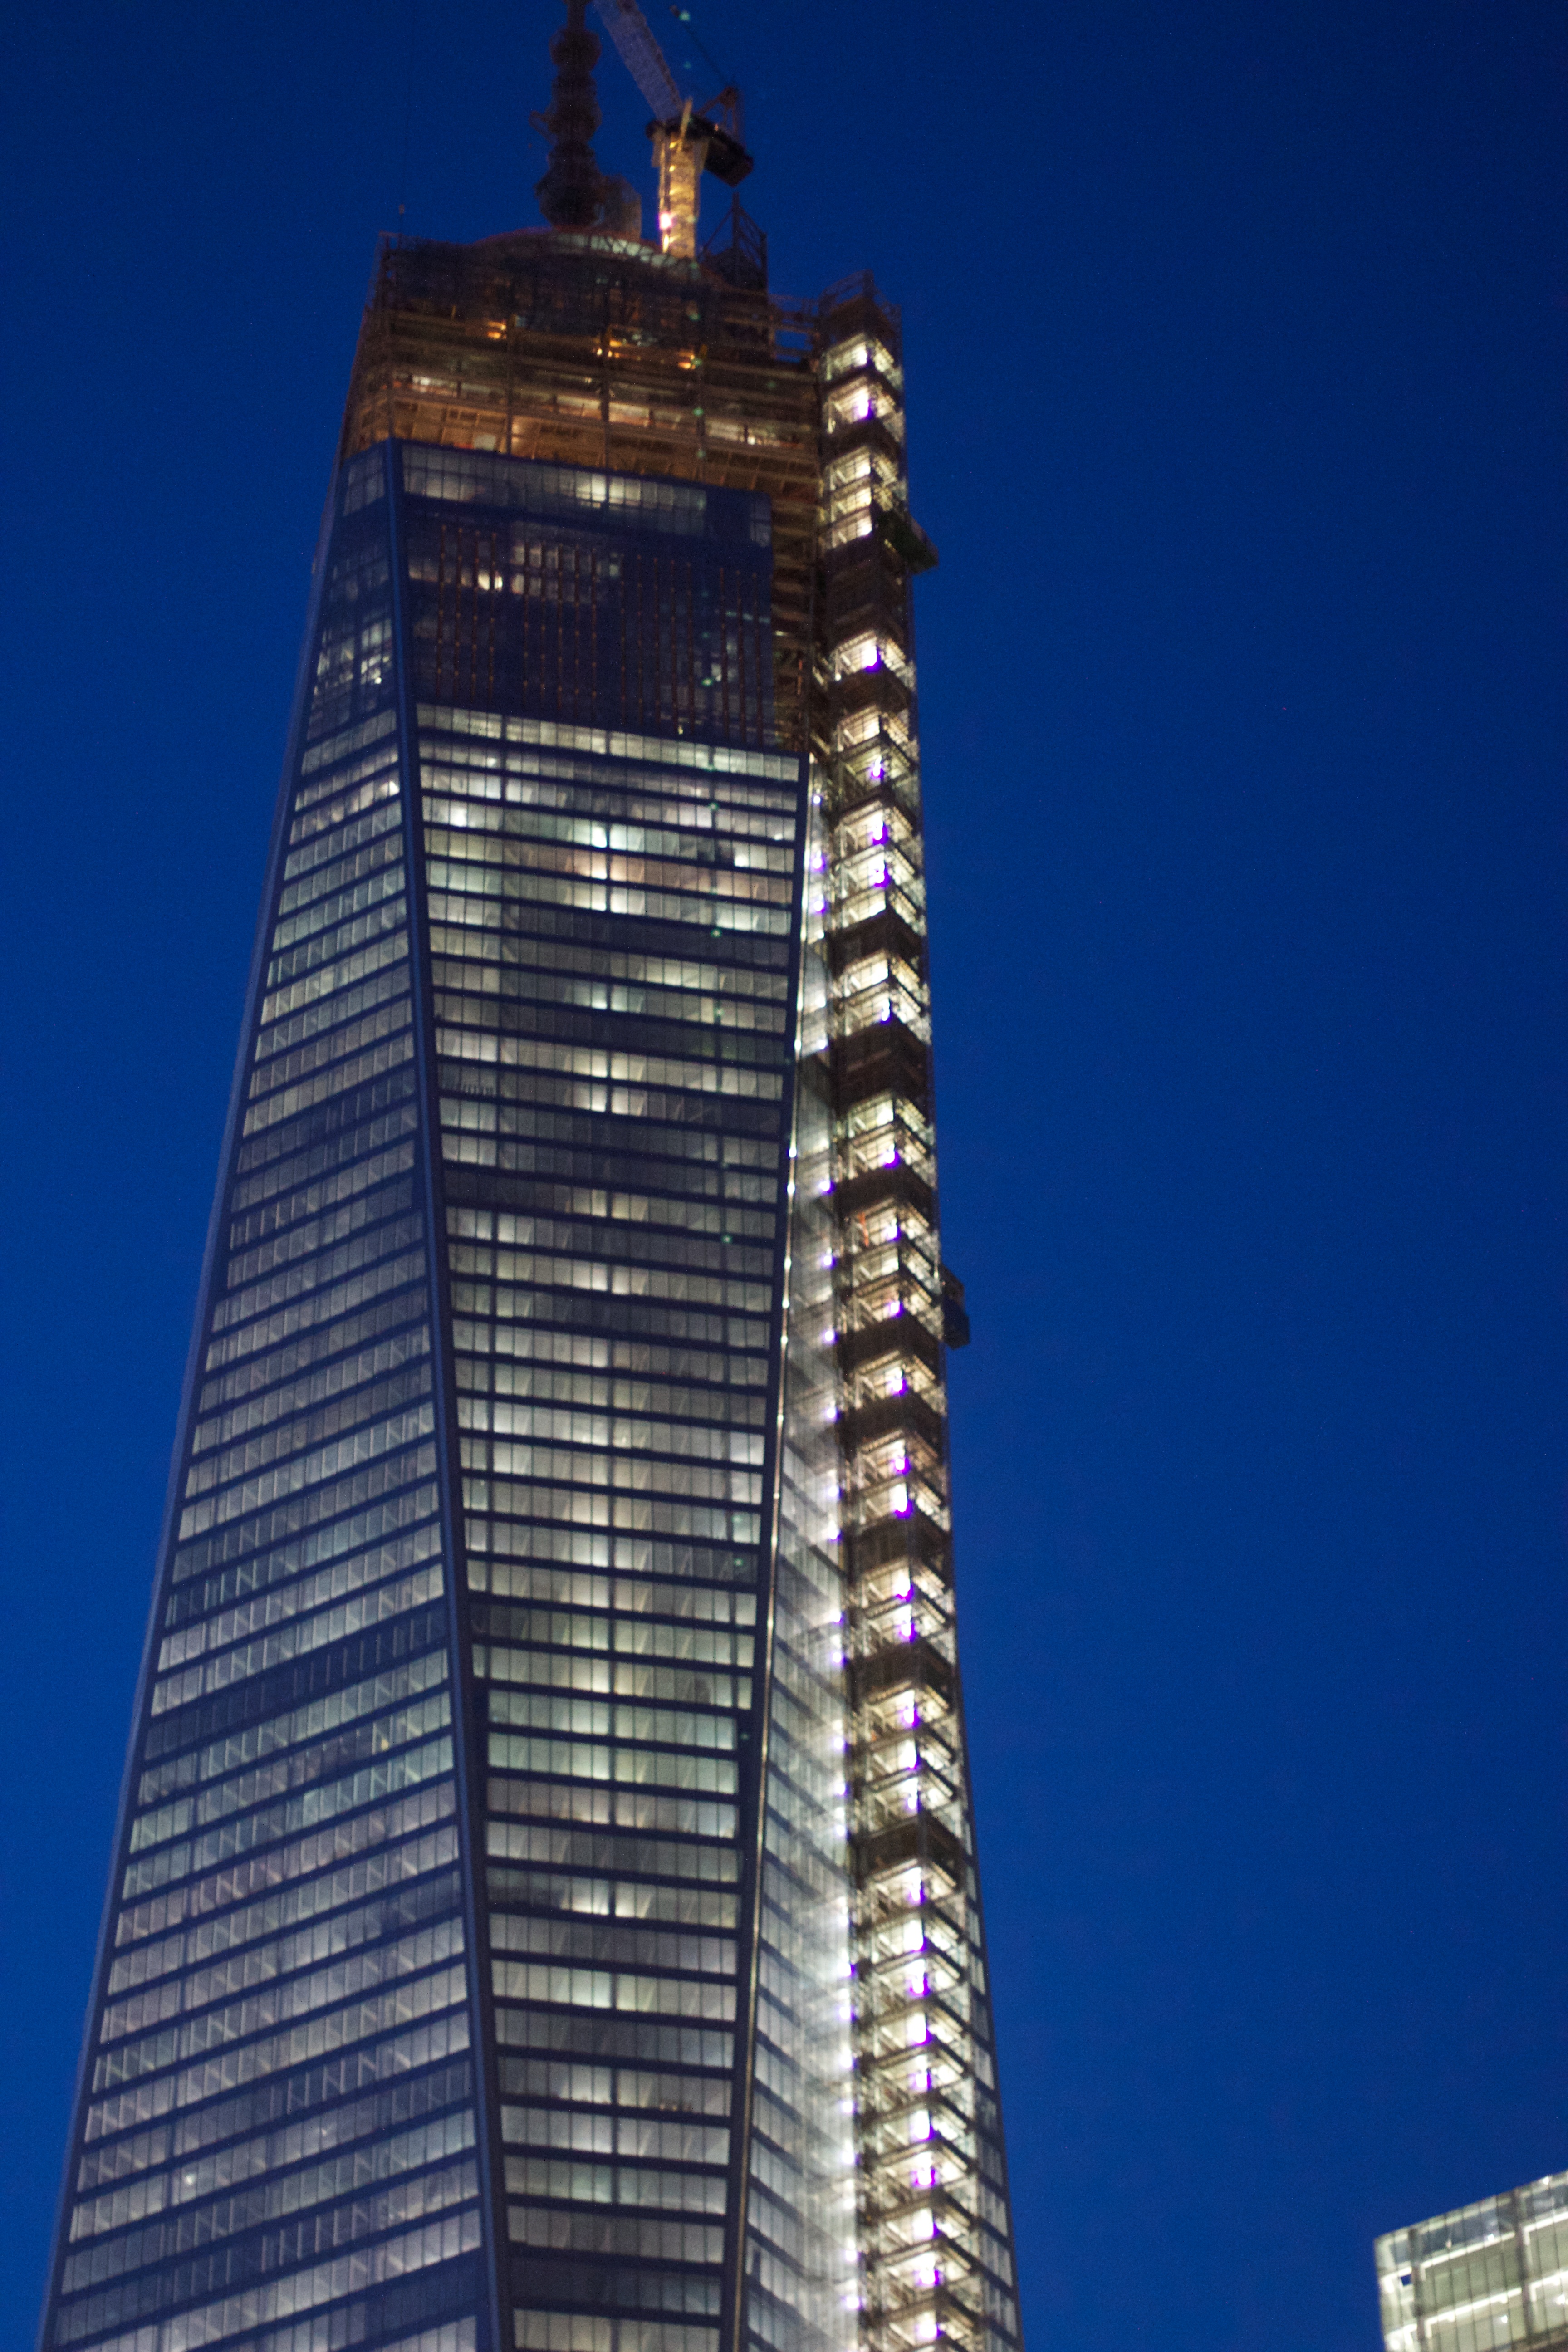
building, skyscraper, tower, landmark, facade, tower block, metropolis, condominium, control tower, metropolitan area